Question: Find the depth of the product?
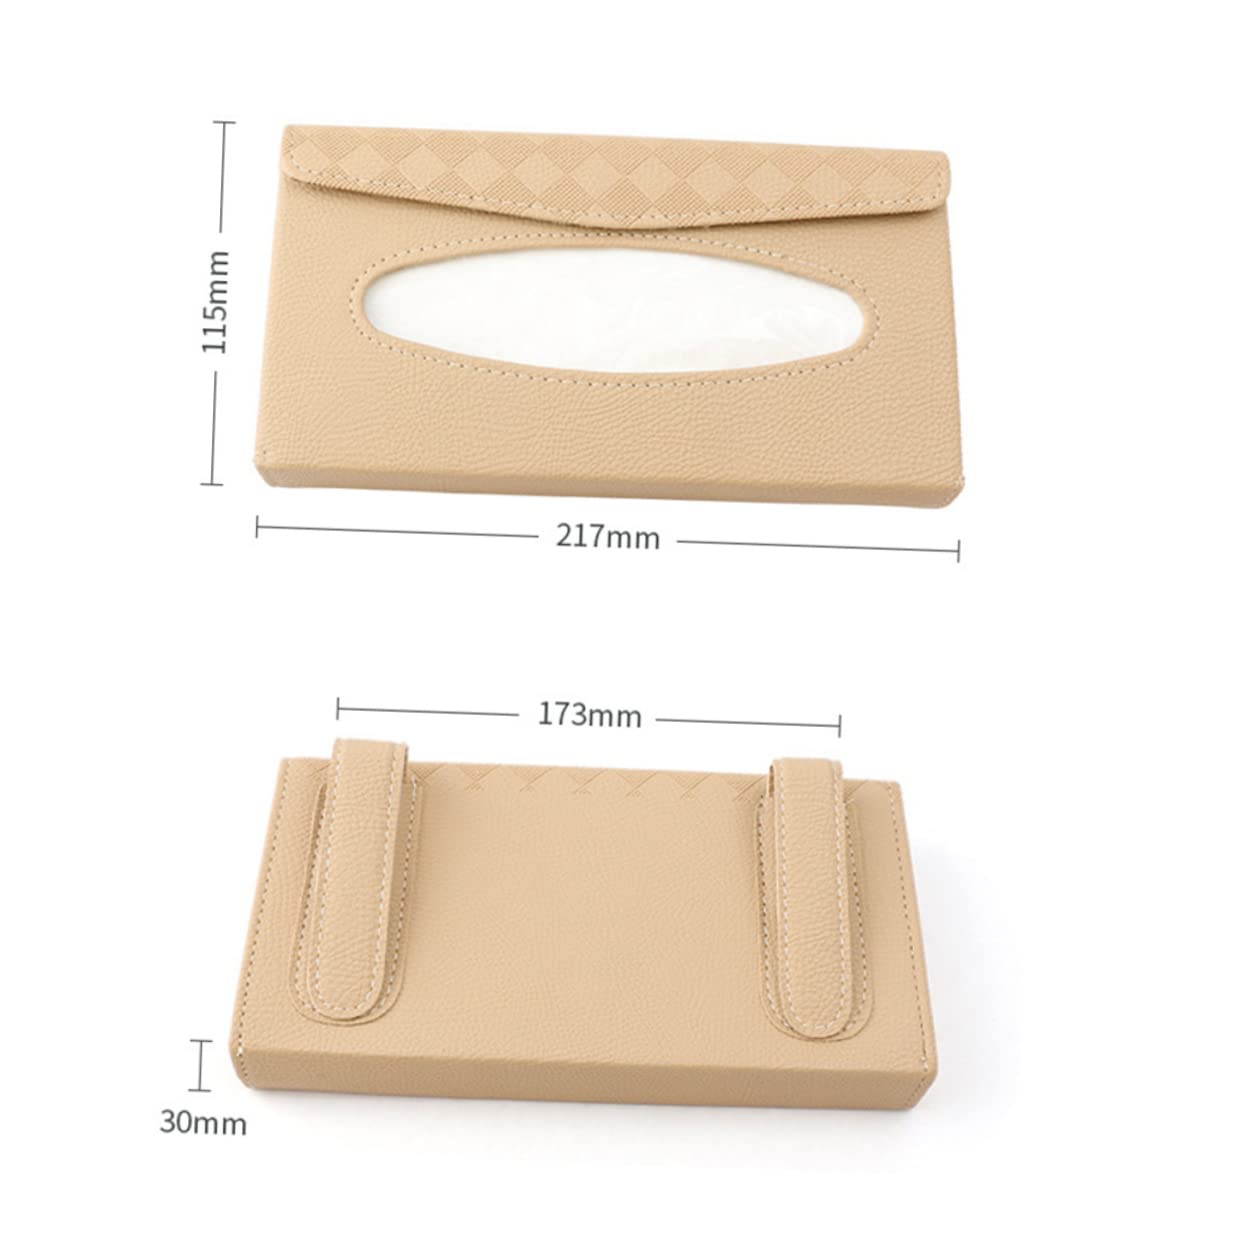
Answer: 217.0 millimetre